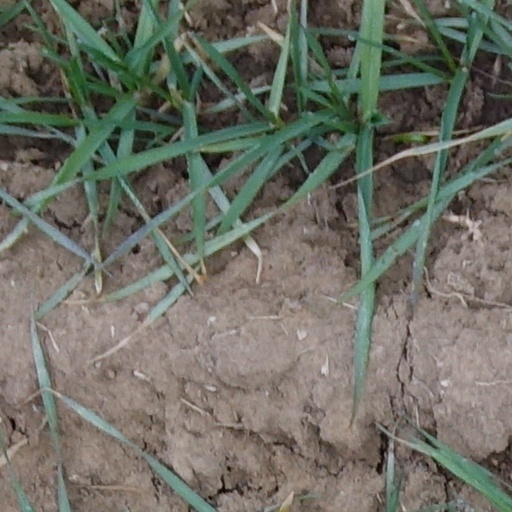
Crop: wheat